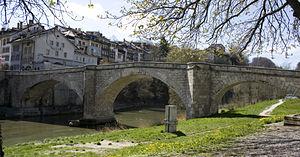
Le Pont de Saint-Jean à Fribourg en Suisse. Sculpture d'André Bucher devant le pont.
André Bucher, né le 7 mars 1924 à Inhambane au Mozambique, décédé le 6 juin 2009 à Genève est un sculpteur suisse originaire de Kerns.